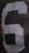
Number: 6